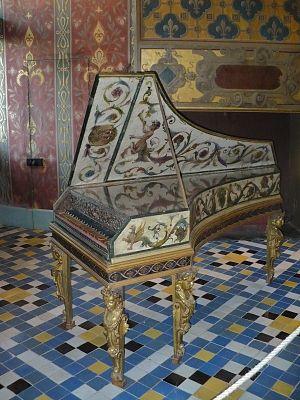
Giovanni Antonio Baffo: Clavecin (1572), remanié par Leopoldo Francioloni au XIXe siècle - don de Mme Baptistine Augustin-Thierry
Le château royal de Blois, situé dans le département de Loir-et-Cher, fait partie des châteaux de la Loire. Il fut la résidence favorite des rois de France à la Renaissance.
Giovanni Antonio Baffo est un facteur de clavecins vénitien.